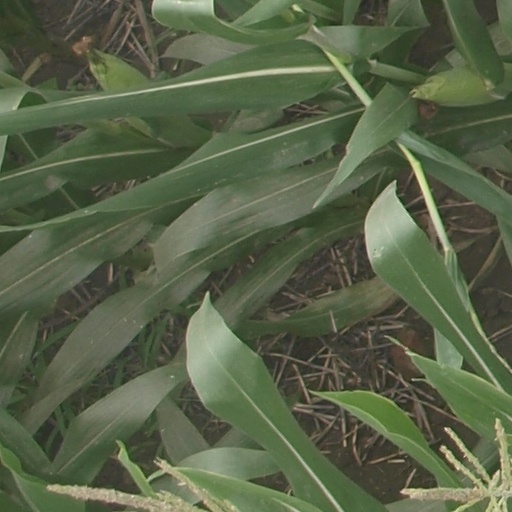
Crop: maize; corn